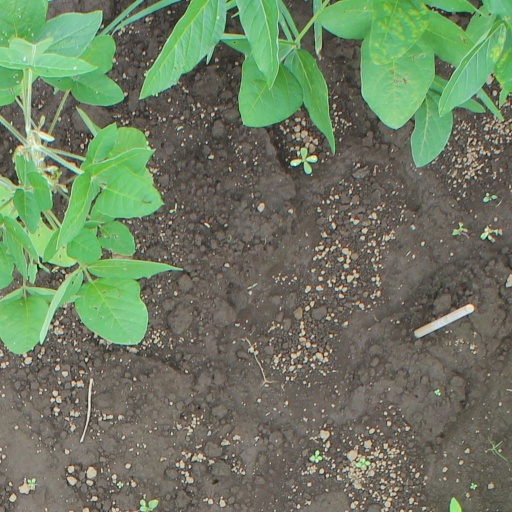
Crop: soybean